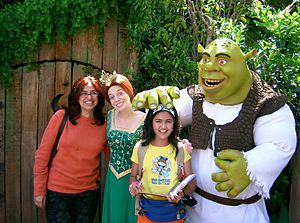
Shrek
En mand klædt ud som Shrek
Shrek er en amerikansk computeranimationsfilm fra 2001. Filmen er baseret på William Steigs eventyr fra 1990 af samme navn.